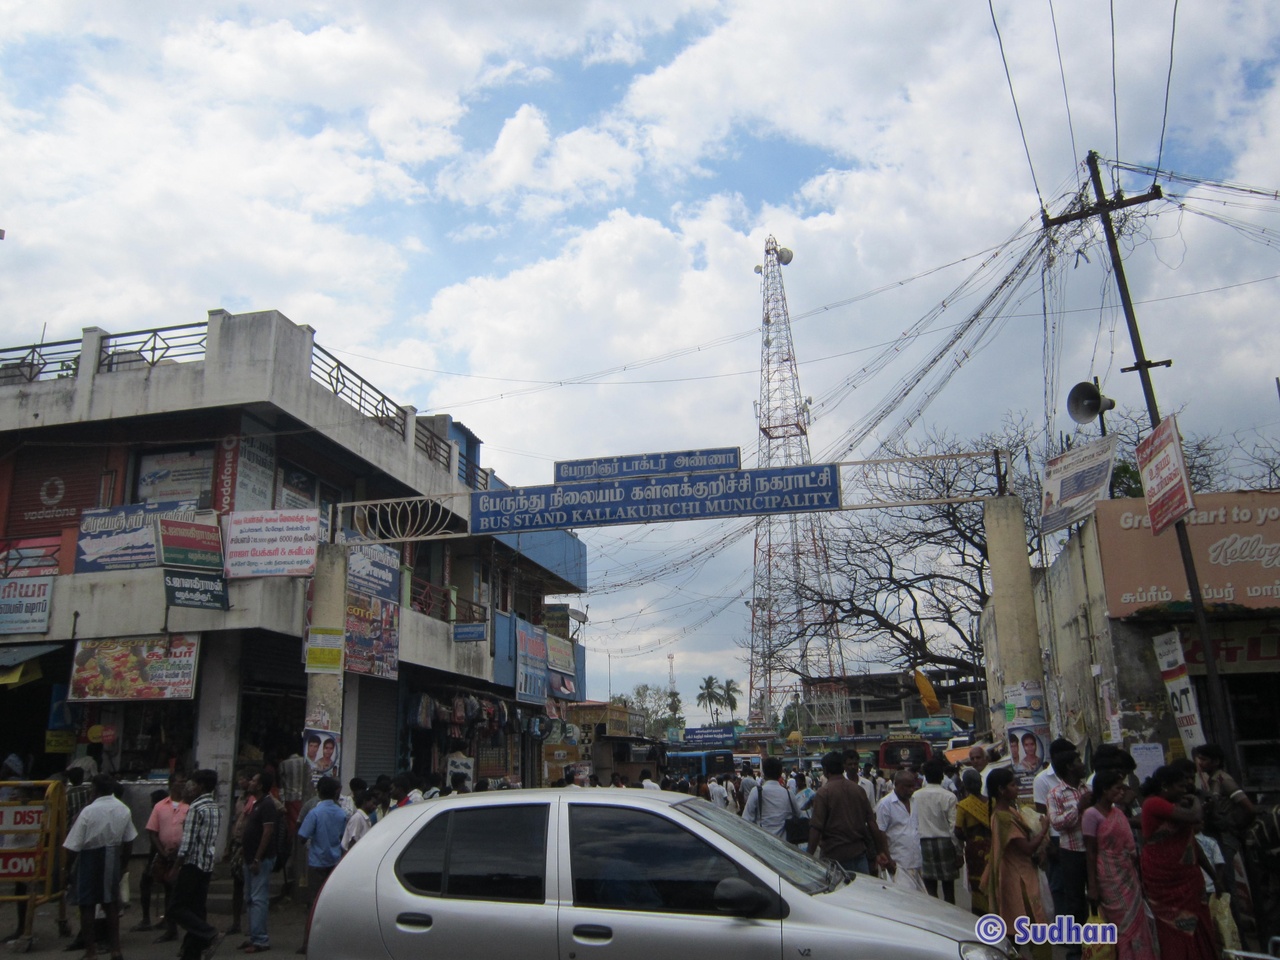
KallakurichiBusStand